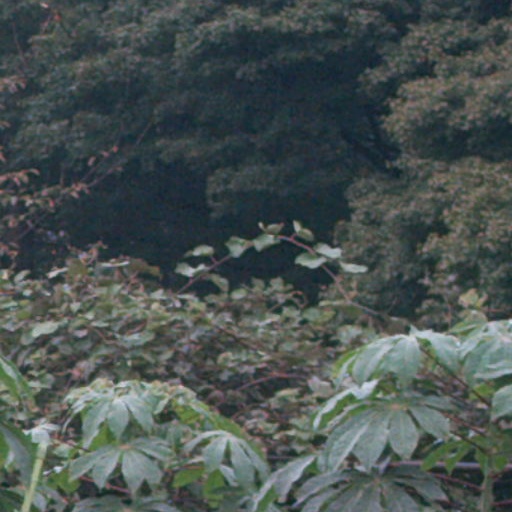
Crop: cassava